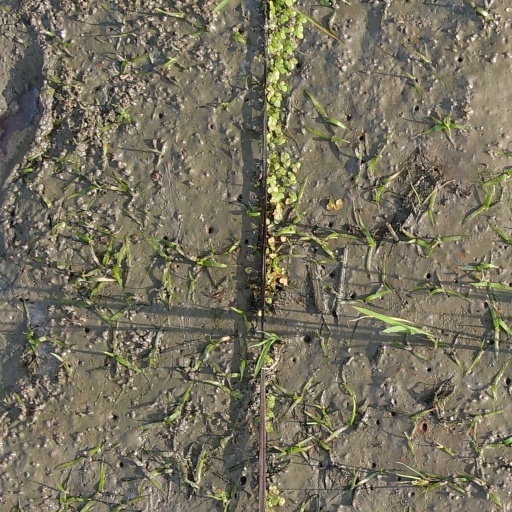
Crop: rice